The Urban Guerillas

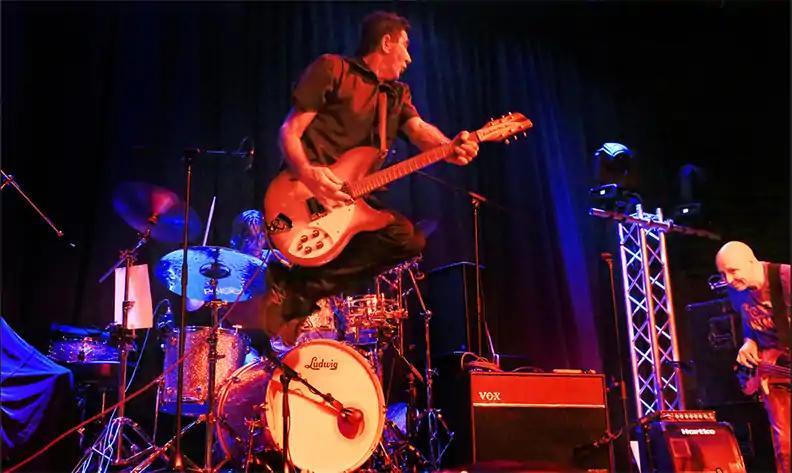
Urban Guerillas at Dee Why RSL 2016 pic by Alec Smart

In 2016, the Urban Guerillas teamed up with Spy vs. Spy (band) and toured around Sydney suburbs and regional towns in NSW. In 2017 the Urban Guerillas released a single "No Walls" inspired in part by the newly elected President of the USA boasting about building a wall between Mexico and the United States. Toward the end of the year the band released a song "Guerilla Radio" as an EP. The song had become their signature tune and explained what to expect from the Urban Guerillas in style and substance. The EP was chosen in the Top 10 releases in 2017 by 2RRR Sounds of Sydney DJ Big Daddy K. The band was taking their music to the streets and played on the docks for the Maritime Union in support of sailors and dockers fighting for their jobs while their union was under attack by Australia's anti-union conservative government. They also performed on the back of a truck at the Hiroshima Day commemoration and nuclear protest rallies in Sydney's Hyde Park. In January 2018 Stewart plays to a demonstration in Martin Place imploring the government to fix Sydney's public transport system In April the band played at the M-Club in Maroubra for the Maritime_Union_of_Australia to commemorate 20 years on from the 1998 Waterfront dispute. The Urban Guerillas played on the docks to support the strikers during that dispute. The band played their last gig supporting Michael Weiley's Spy V Spy at the Caringbah Hotel in Sydney's south. Michael had taken ill. He never recovered and tragically died in September. The Guerillas toured to Melbourne and Adelaide releasing two digital singles throughout the year, “What I Wish For” and their version of a Small_Faces classic “Afterglow (of your love)”